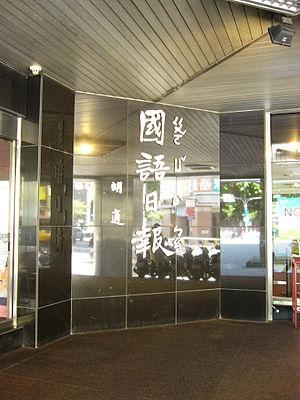
Le Mandarin Daily News est un journal pédagogique de Taïwan écrit en chinois traditionnel. La plupart de textes sont publies quotidiennement et accompagnés de la transcription phonétique Zhuyin. Celle-ci se trouve a cote de chaque caractère afin de facilitera lecture et la prononciation. Ce projet a été fondé le 25 octobre 1948 et le but de ce journal est de faciliter l'apprentissage du mandarin traditionnel et de promouvoir la culture artistique et littéraire.